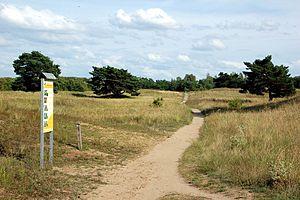
Les Grands Sables des Mayence est le nom d'une petite réserve naturelle à Mayence en Allemagne, importante toutefois d'un point de vue géo-écologique et botanique au niveau supra-régional.